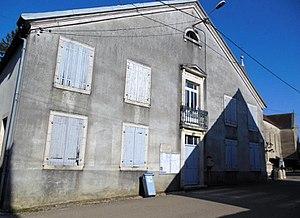
Photographie de la mairie de Montmirey-la-Ville (39), Rue Alexis Millardet.
Montmirey-la-Ville est une commune française située dans le département du Jura en région Bourgogne-Franche-Comté. Les habitants se nomment les Mireymontois et Mireymontoises.